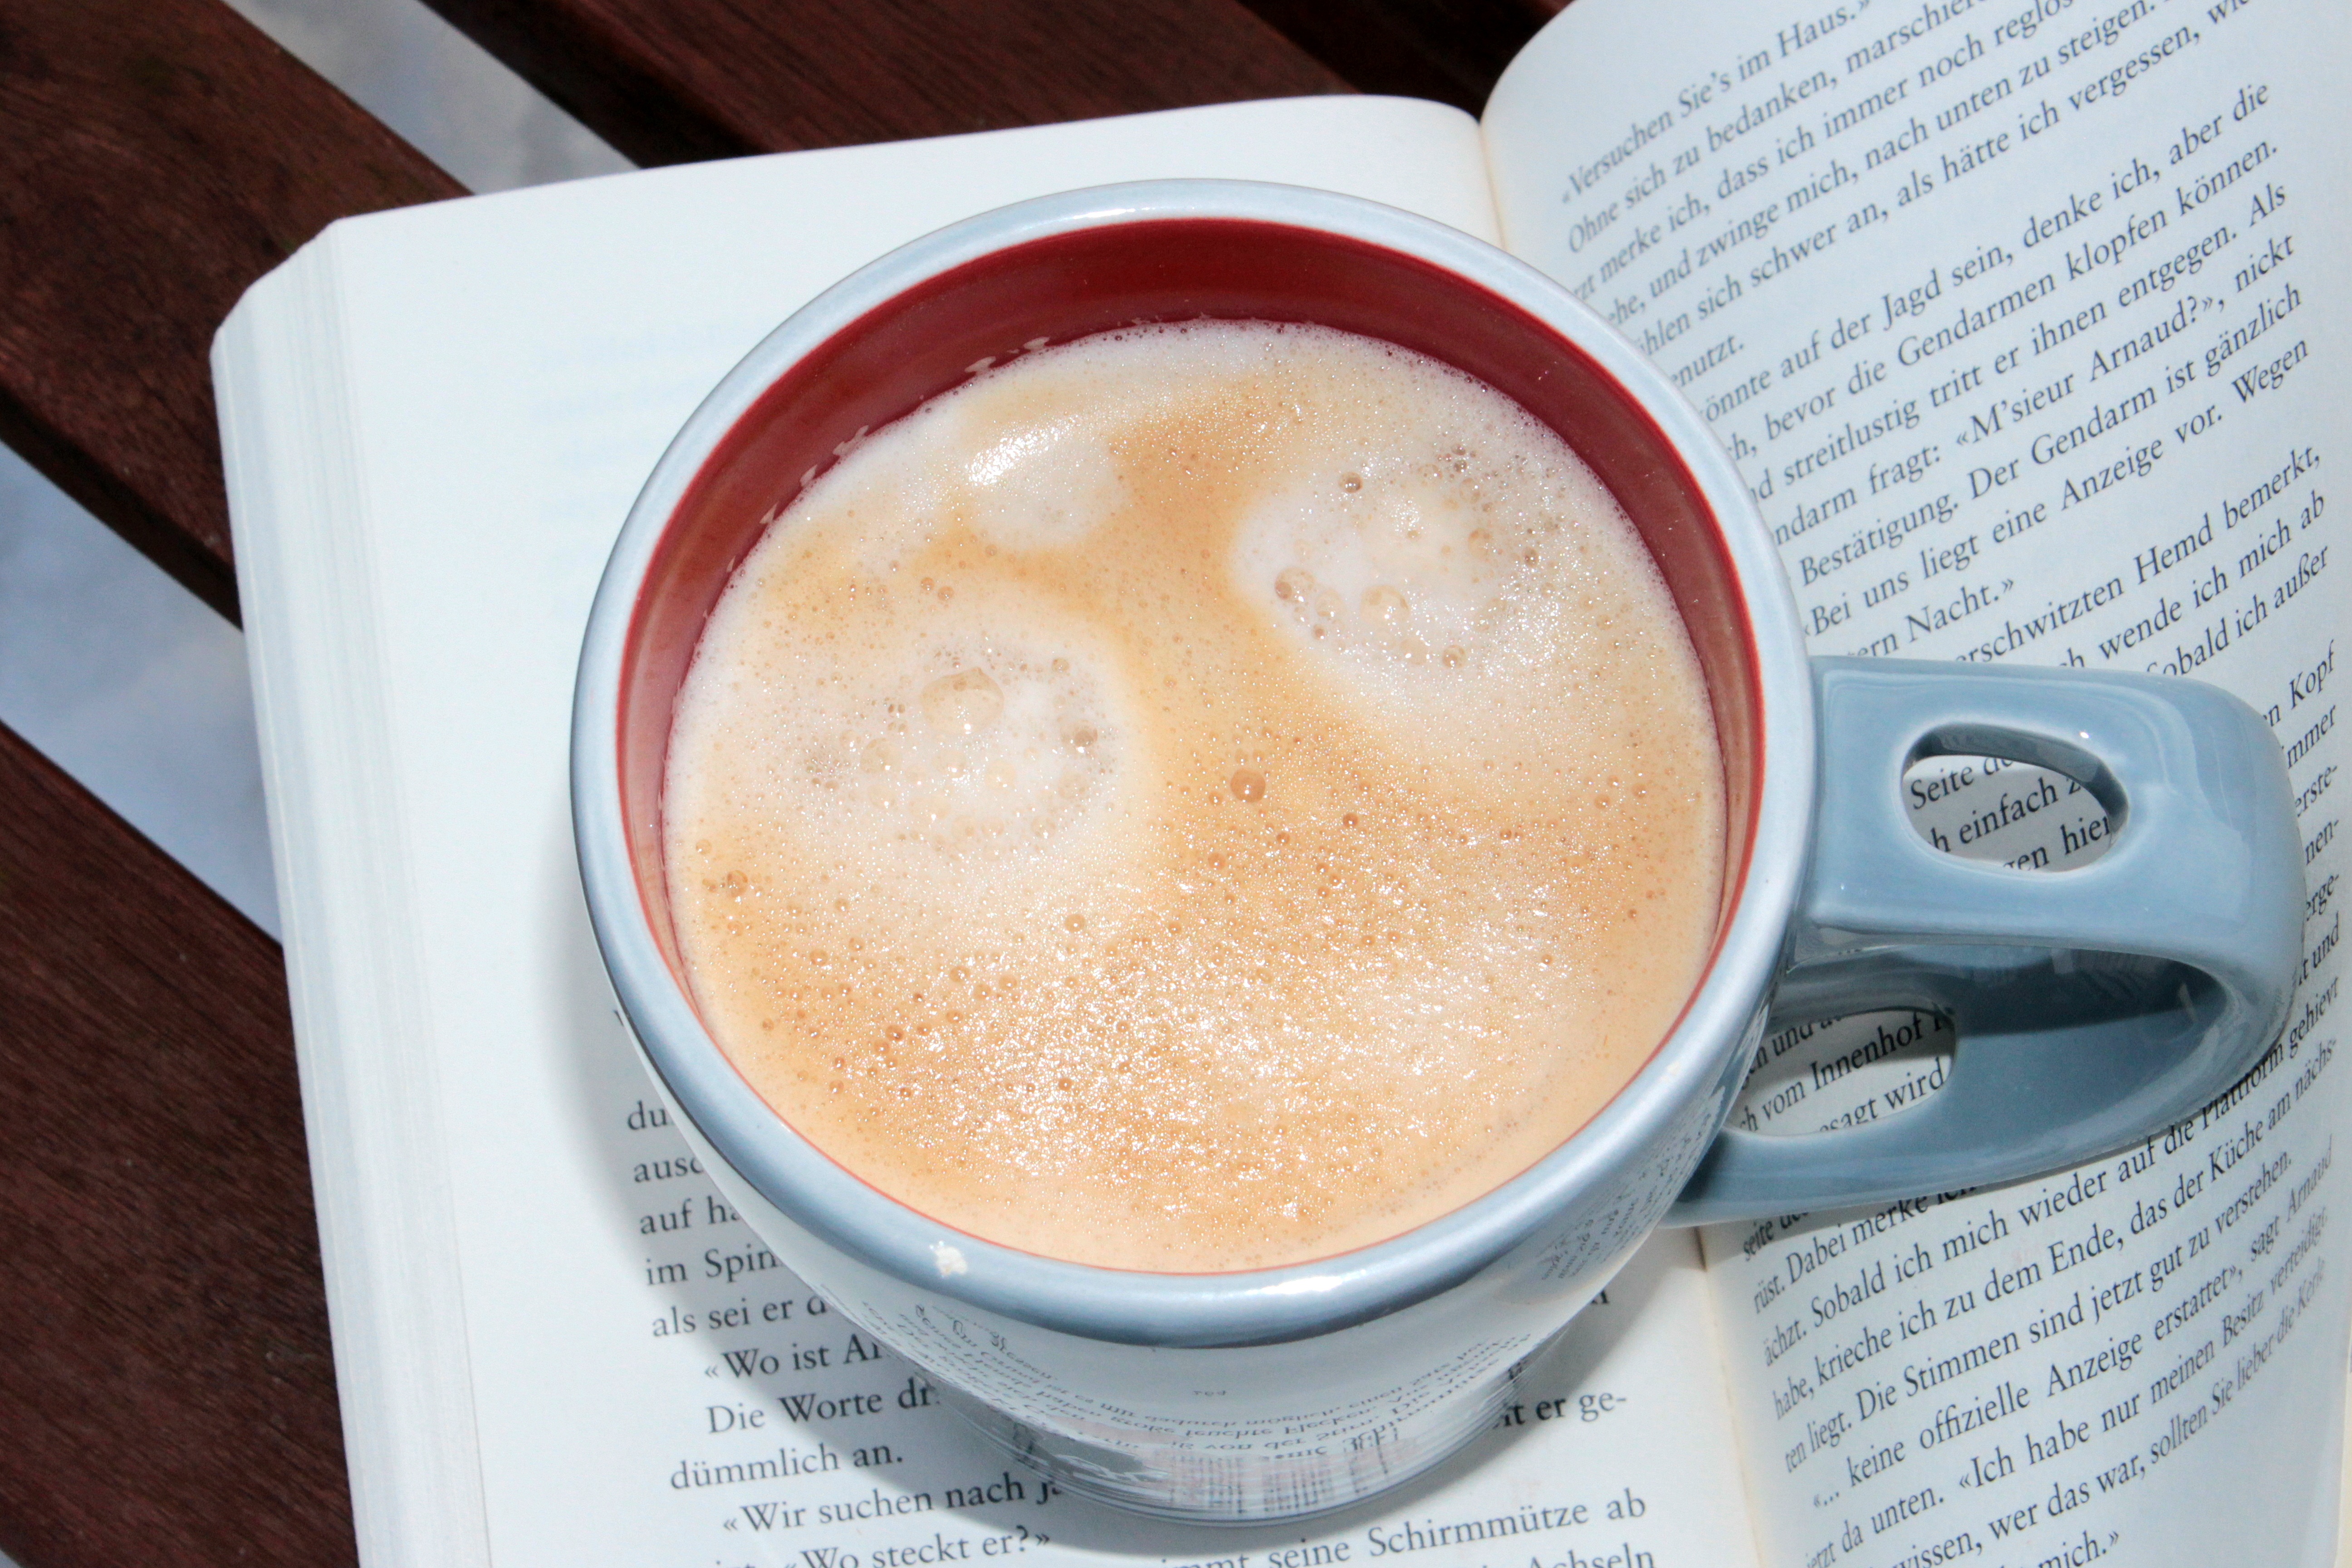
nature, outdoor, book, coffee, cup, latte, hot chocolate, cappuccino, dish, food, produce, drink, rest, breakfast, dessert, coffee cup, cup of coffee, bank, coffee break, flavor, caf au lait, caff macchiato, salep